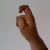
The image shows a hand gesture representing the letter 'X' in Indian Sign Language.